Pieter van Bloemen

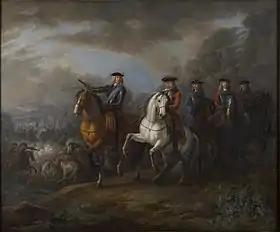
"The Duke of Marlborough and the Earl of Cadogan at the battle of Blenheim"

He was particularly known for his representations of groups of animals, which he typically placed in the foreground of his compositions and therefore appear as his main centre of interest. Particular features of his style were his depiction of groups of animals as ‘still-lifes’ in open, Italianate landscapes containing some ancient monuments to convey the ‘Roman’ atmosphere and the use of lively colouring in the figures’ costumes so as to contrast with the more sombre greys and browns of the herds and ruins.